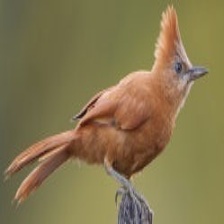
Species: CAATINGA CACHOLOTE
Scientific name: PSEUDOSEISURA CRISTAT